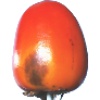
Label: kaki